Lindbergh kidnapping

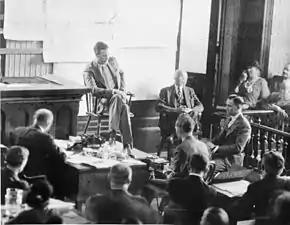
Lindbergh testifying at Hauptmann's trial. Hauptmann is in half-profile at right.

On May 12, a delivery truck driver named Orville Wilson and his assistant William Allen pulled to the side of a road about south of the Lindbergh home near the hamlet of Mount Rose in neighboring Hopewell Township. When Allen went into a grove of trees to urinate, he discovered the decomposed body of a toddler. The skull was badly fractured and the body had been scavenged by animals; there were indications of an attempt at a hasty burial. Gow identified the baby as the missing infant from the overlapping toes of the right foot and a shirt that she had made. It appeared the child had been killed by a blow to the head. Lindbergh insisted on cremation.